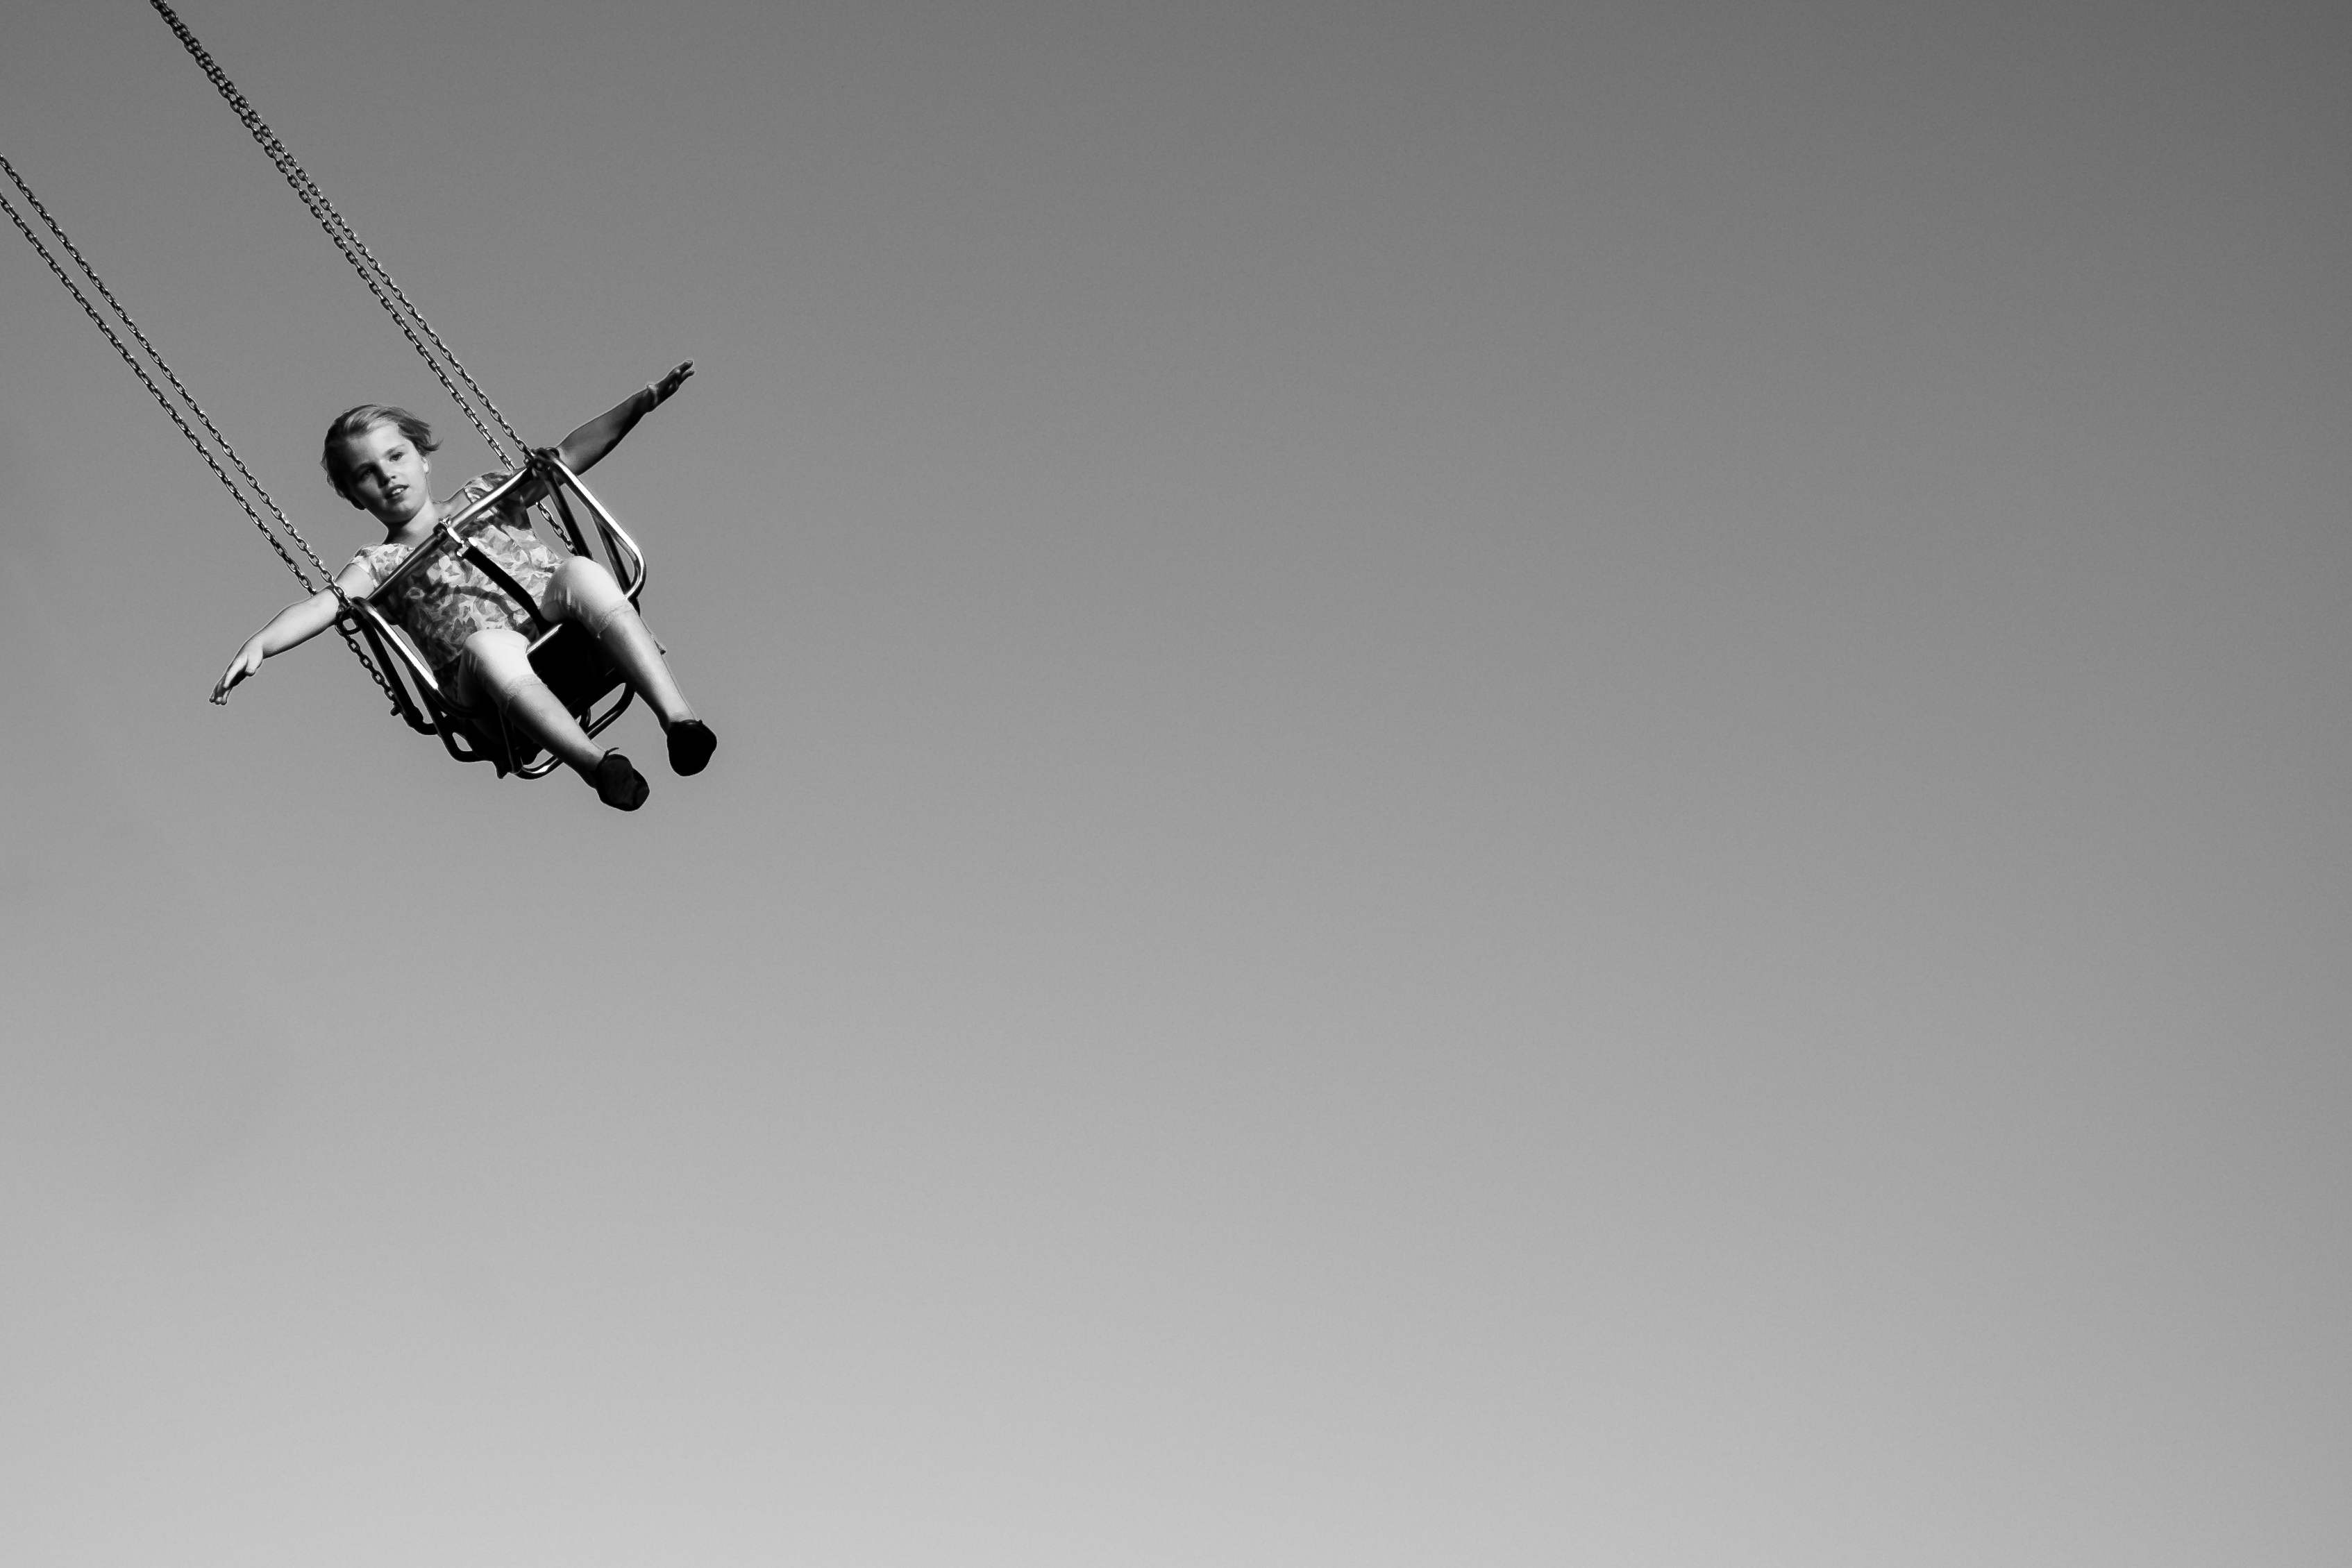
wing, black and white, aircraft, vehicle, aviation, flight, monochrome, helicopter, lighting, rotorcraft, monochrome photography, atmosphere of earth